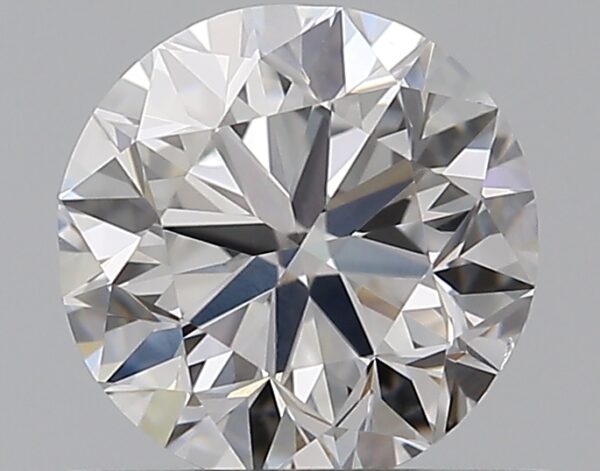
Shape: round
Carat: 0.75
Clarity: VS2
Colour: D
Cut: VG
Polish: EX
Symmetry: VG
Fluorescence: N
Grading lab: GIA
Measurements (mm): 5.62 x 5.69 x 3.64